List of World Heritage Sites in Spain

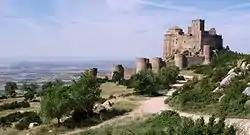
Loarre Castle

In addition to sites inscribed on the World Heritage List, member states can maintain a list of tentative sites that they may consider for nomination. Nominations for the World Heritage List are only accepted if the site was previously listed on the tentative list. , Spain recorded 35 sites on its tentative list. The sites, along with the year they were included on the tentative list are: